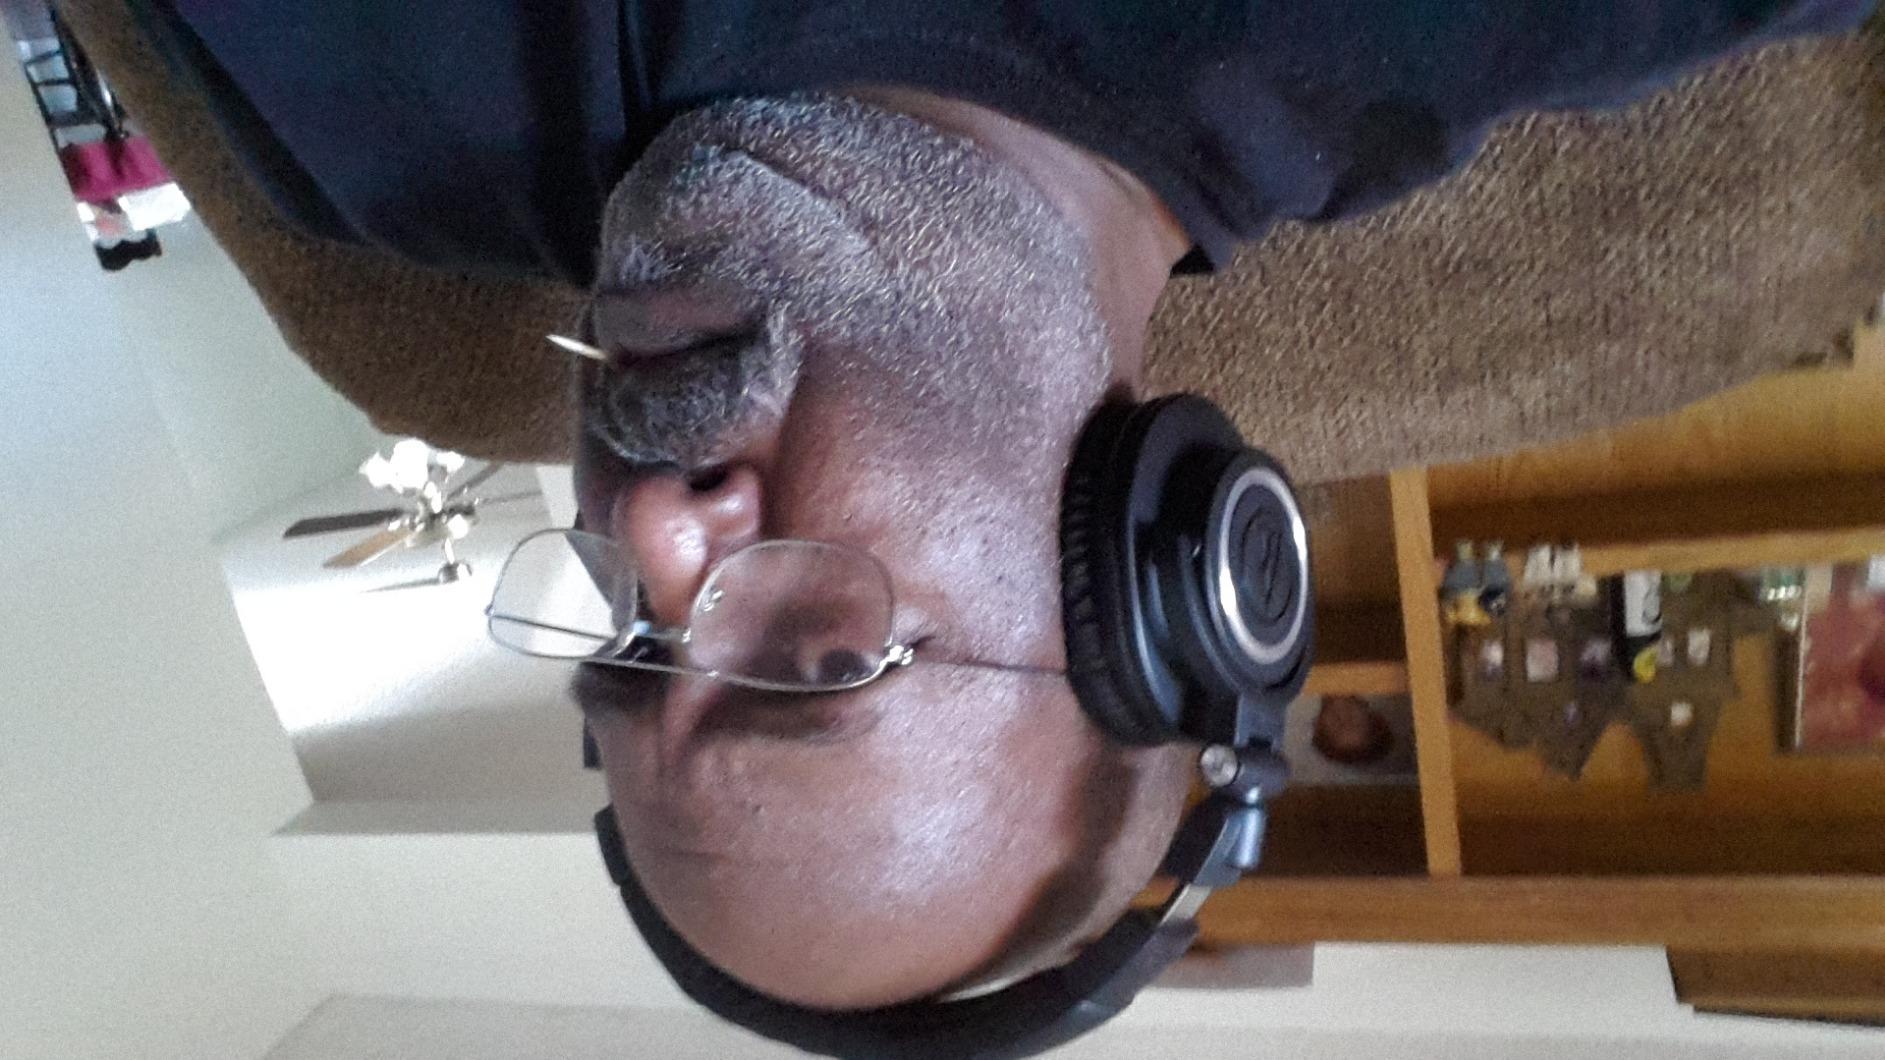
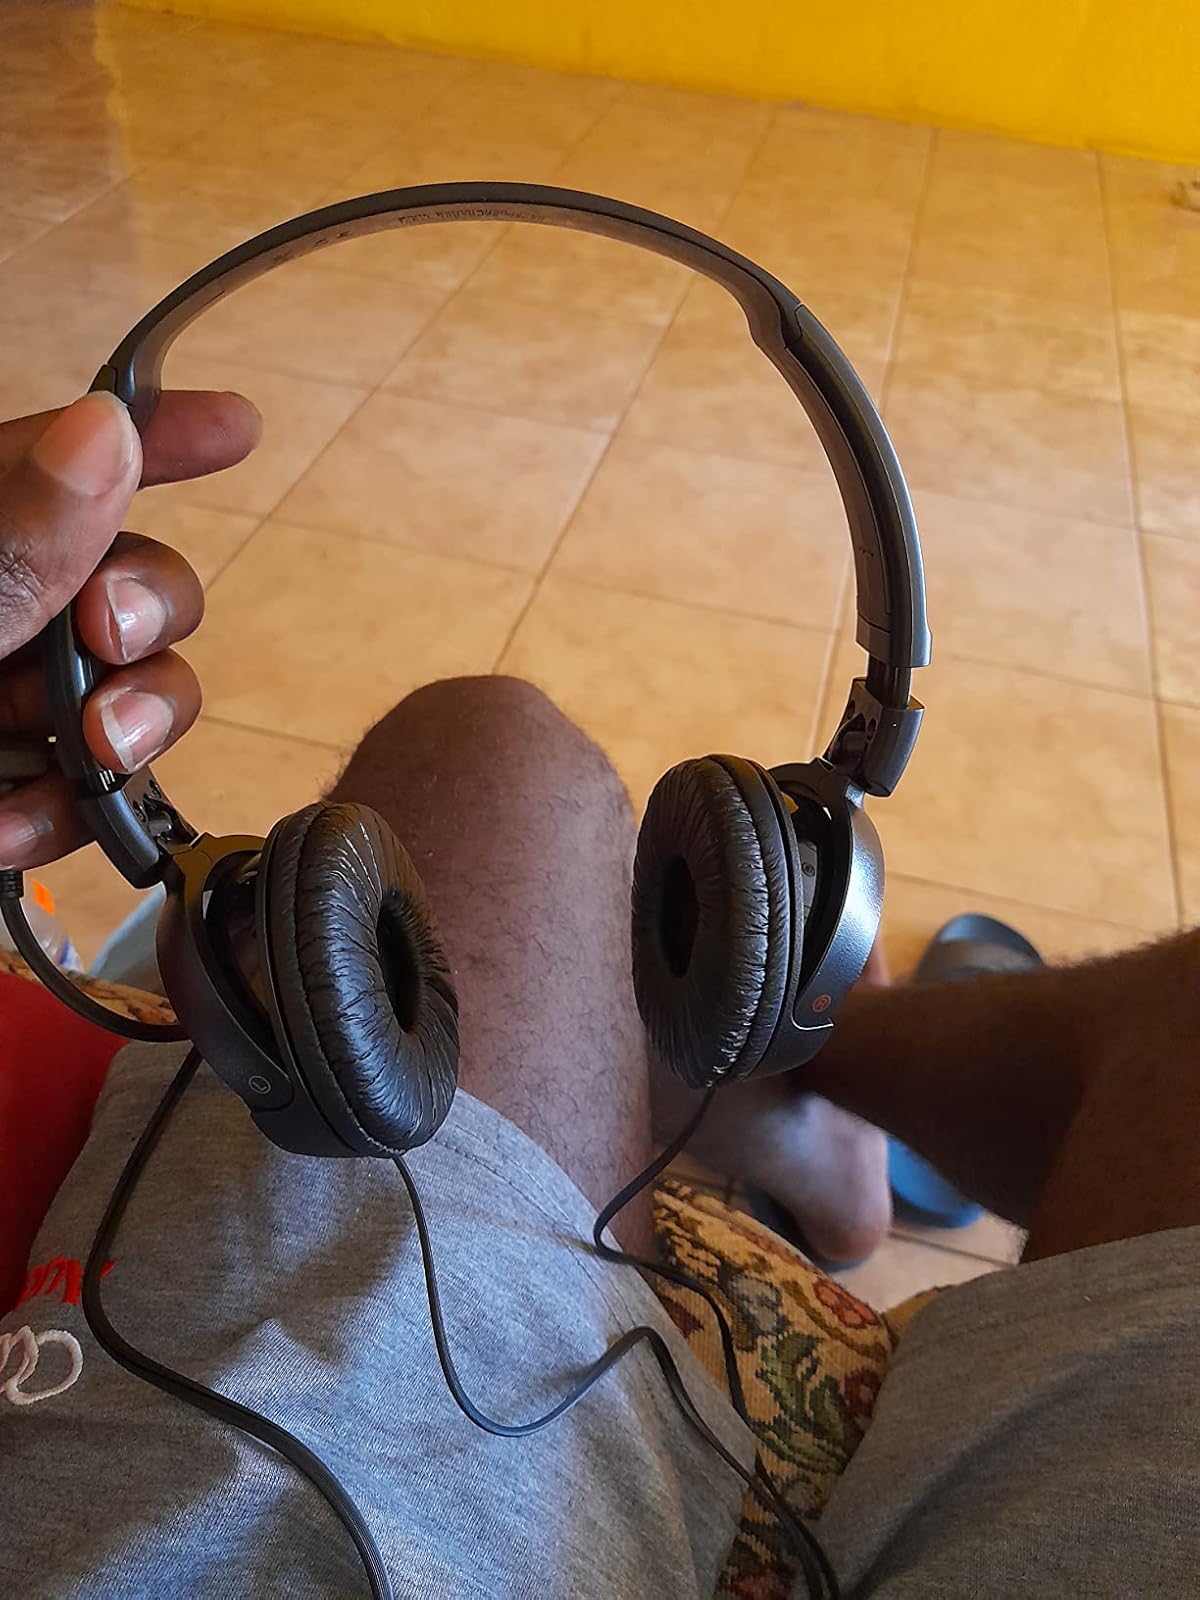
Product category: headphones
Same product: no